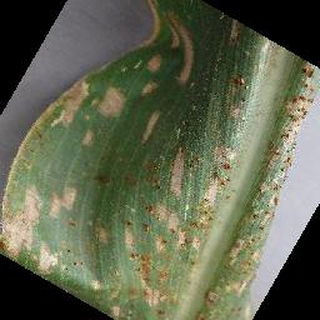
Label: corn_cercospora_leaf_spot